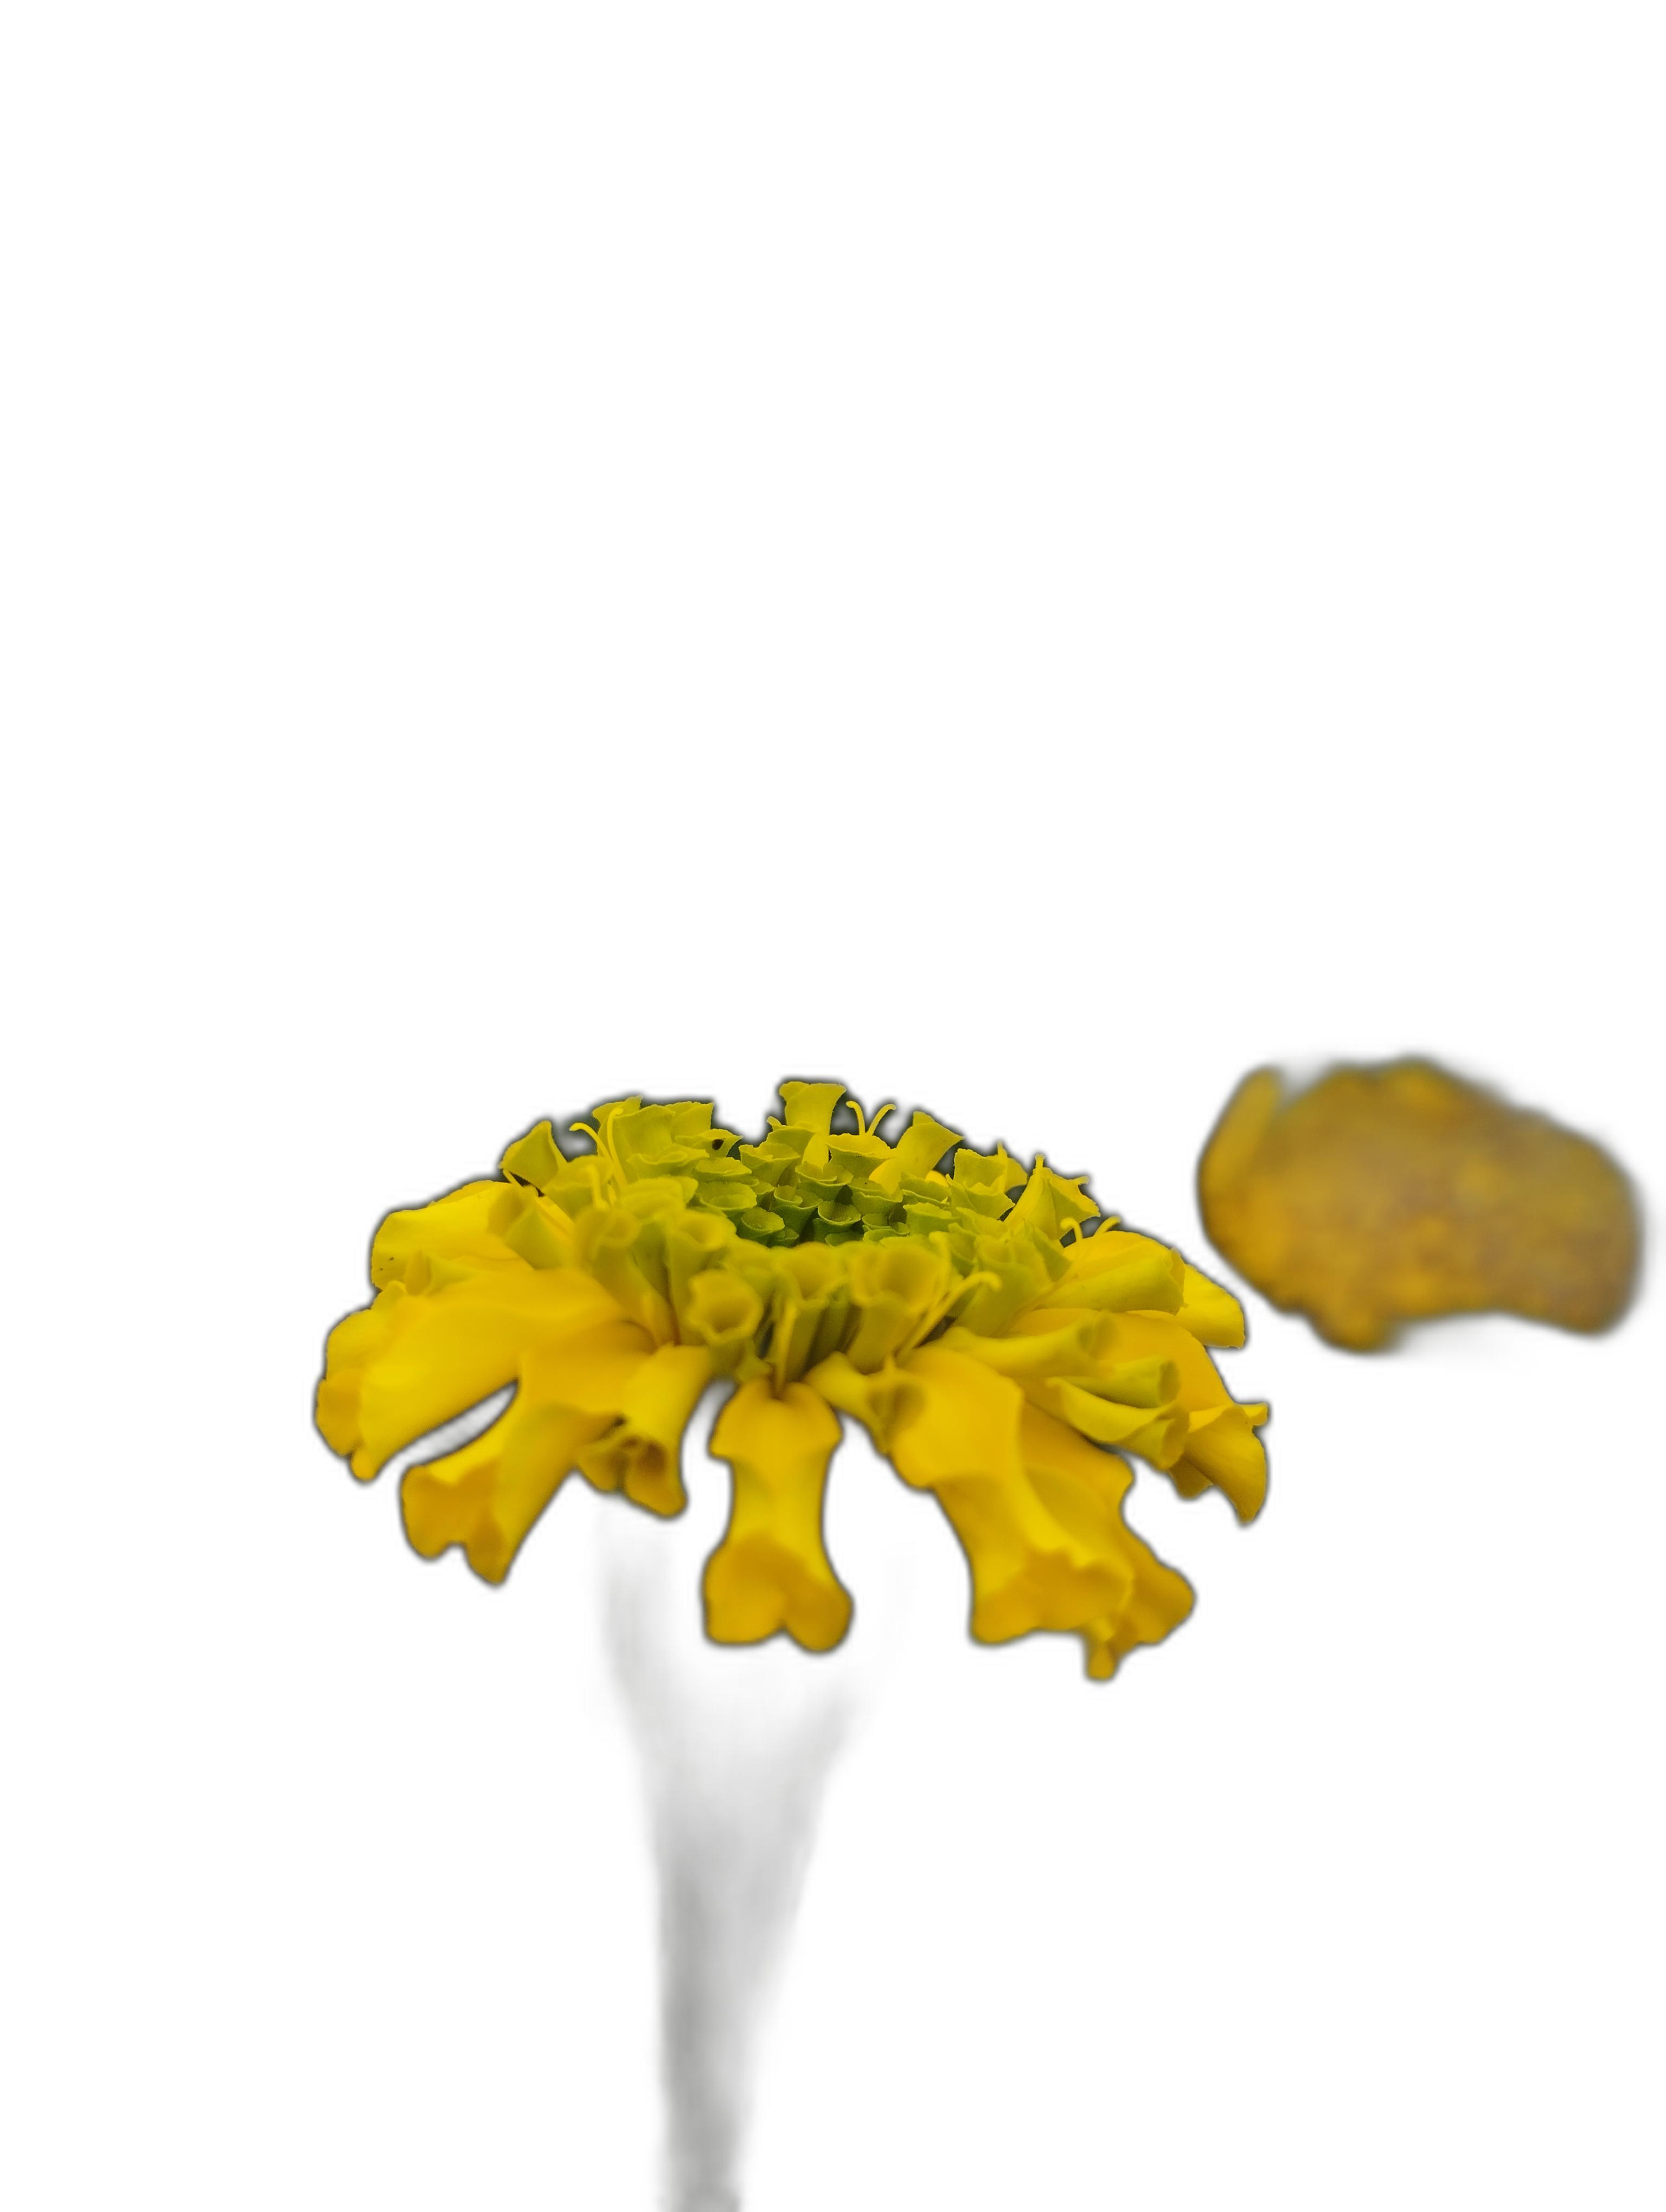
Label: Marigold